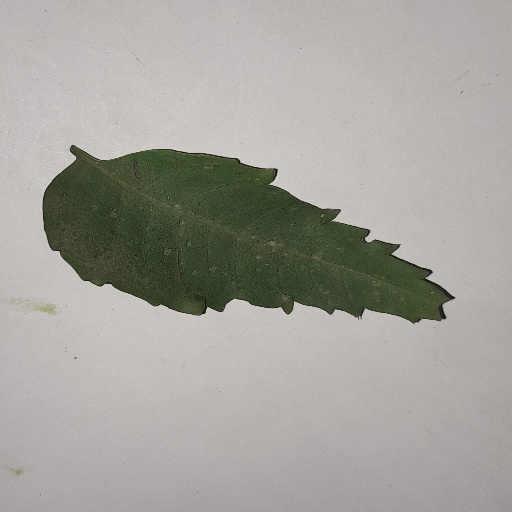
Species: Neem
Leaf condition: Powdery Mildew